Greg Steube

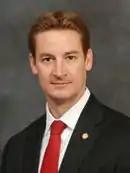
Steube in 2011

When state representative Ron Reagan was unable to seek reelection in 2010 due to term limits, Steube ran to succeed him in the 67th District, based in southern Hillsborough County, eastern Manatee County, and northern Sarasota County, stretching from Apollo Beach to Fruitville. He received an endorsement from U.S. representative Vern Buchanan, who called Steube "extremely knowledgeable of the district and the district's issues." In the Republican primary, he defeated Jeremiah J. Guccione and Robert McCann with 53% of the vote to Guccione's 28% and McCann's 19%. He advanced to the general election, where he faced Democratic nominee Z. J. Hafeez and independent candidate John M. Studebaker. Both candidates opposed offshore oil drilling off the coast of the state, supported solar energy, and favored medical tort law reform "that they [felt would] increase access to health care for Floridians." Steube won 68% of the vote to Hafeez's 27% and Studebaker's 5%.